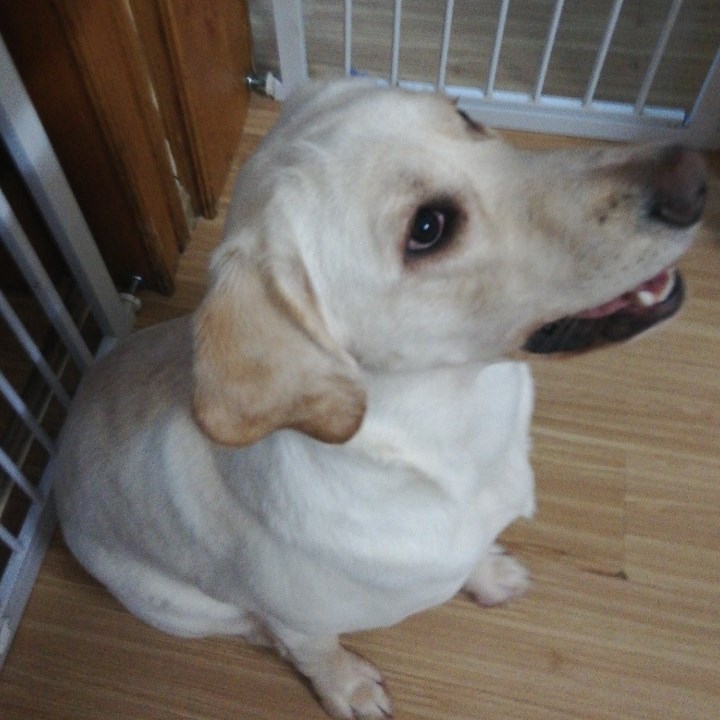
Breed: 3580-n000122-Labrador_retriever